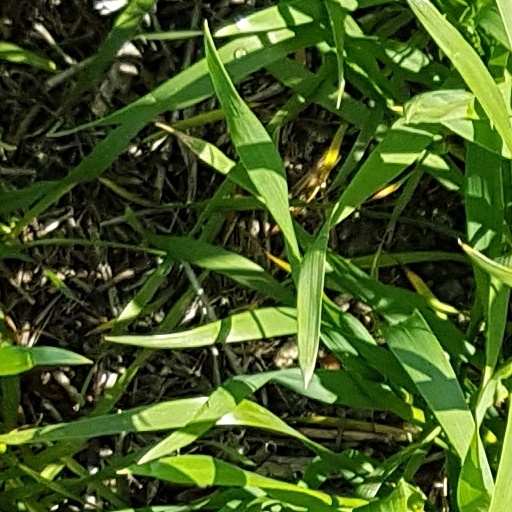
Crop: wheat